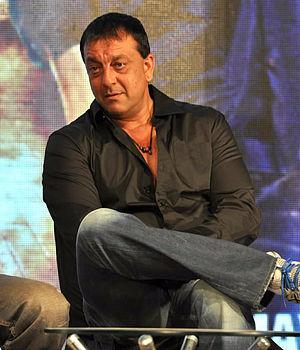
Sanjay Dutt est un acteur indien de Bollywood. Il est le fils de Nargis et de Sunil Dutt, célèbres acteurs de « l'Âge d'or de Bollywood ». Au cours d'une carrière contrastée, longue de plus de 120 films, il s'illustre surtout dans des rôles musclés ou comiques.